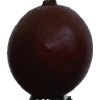
Label: gooseberry